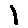
Label: 1